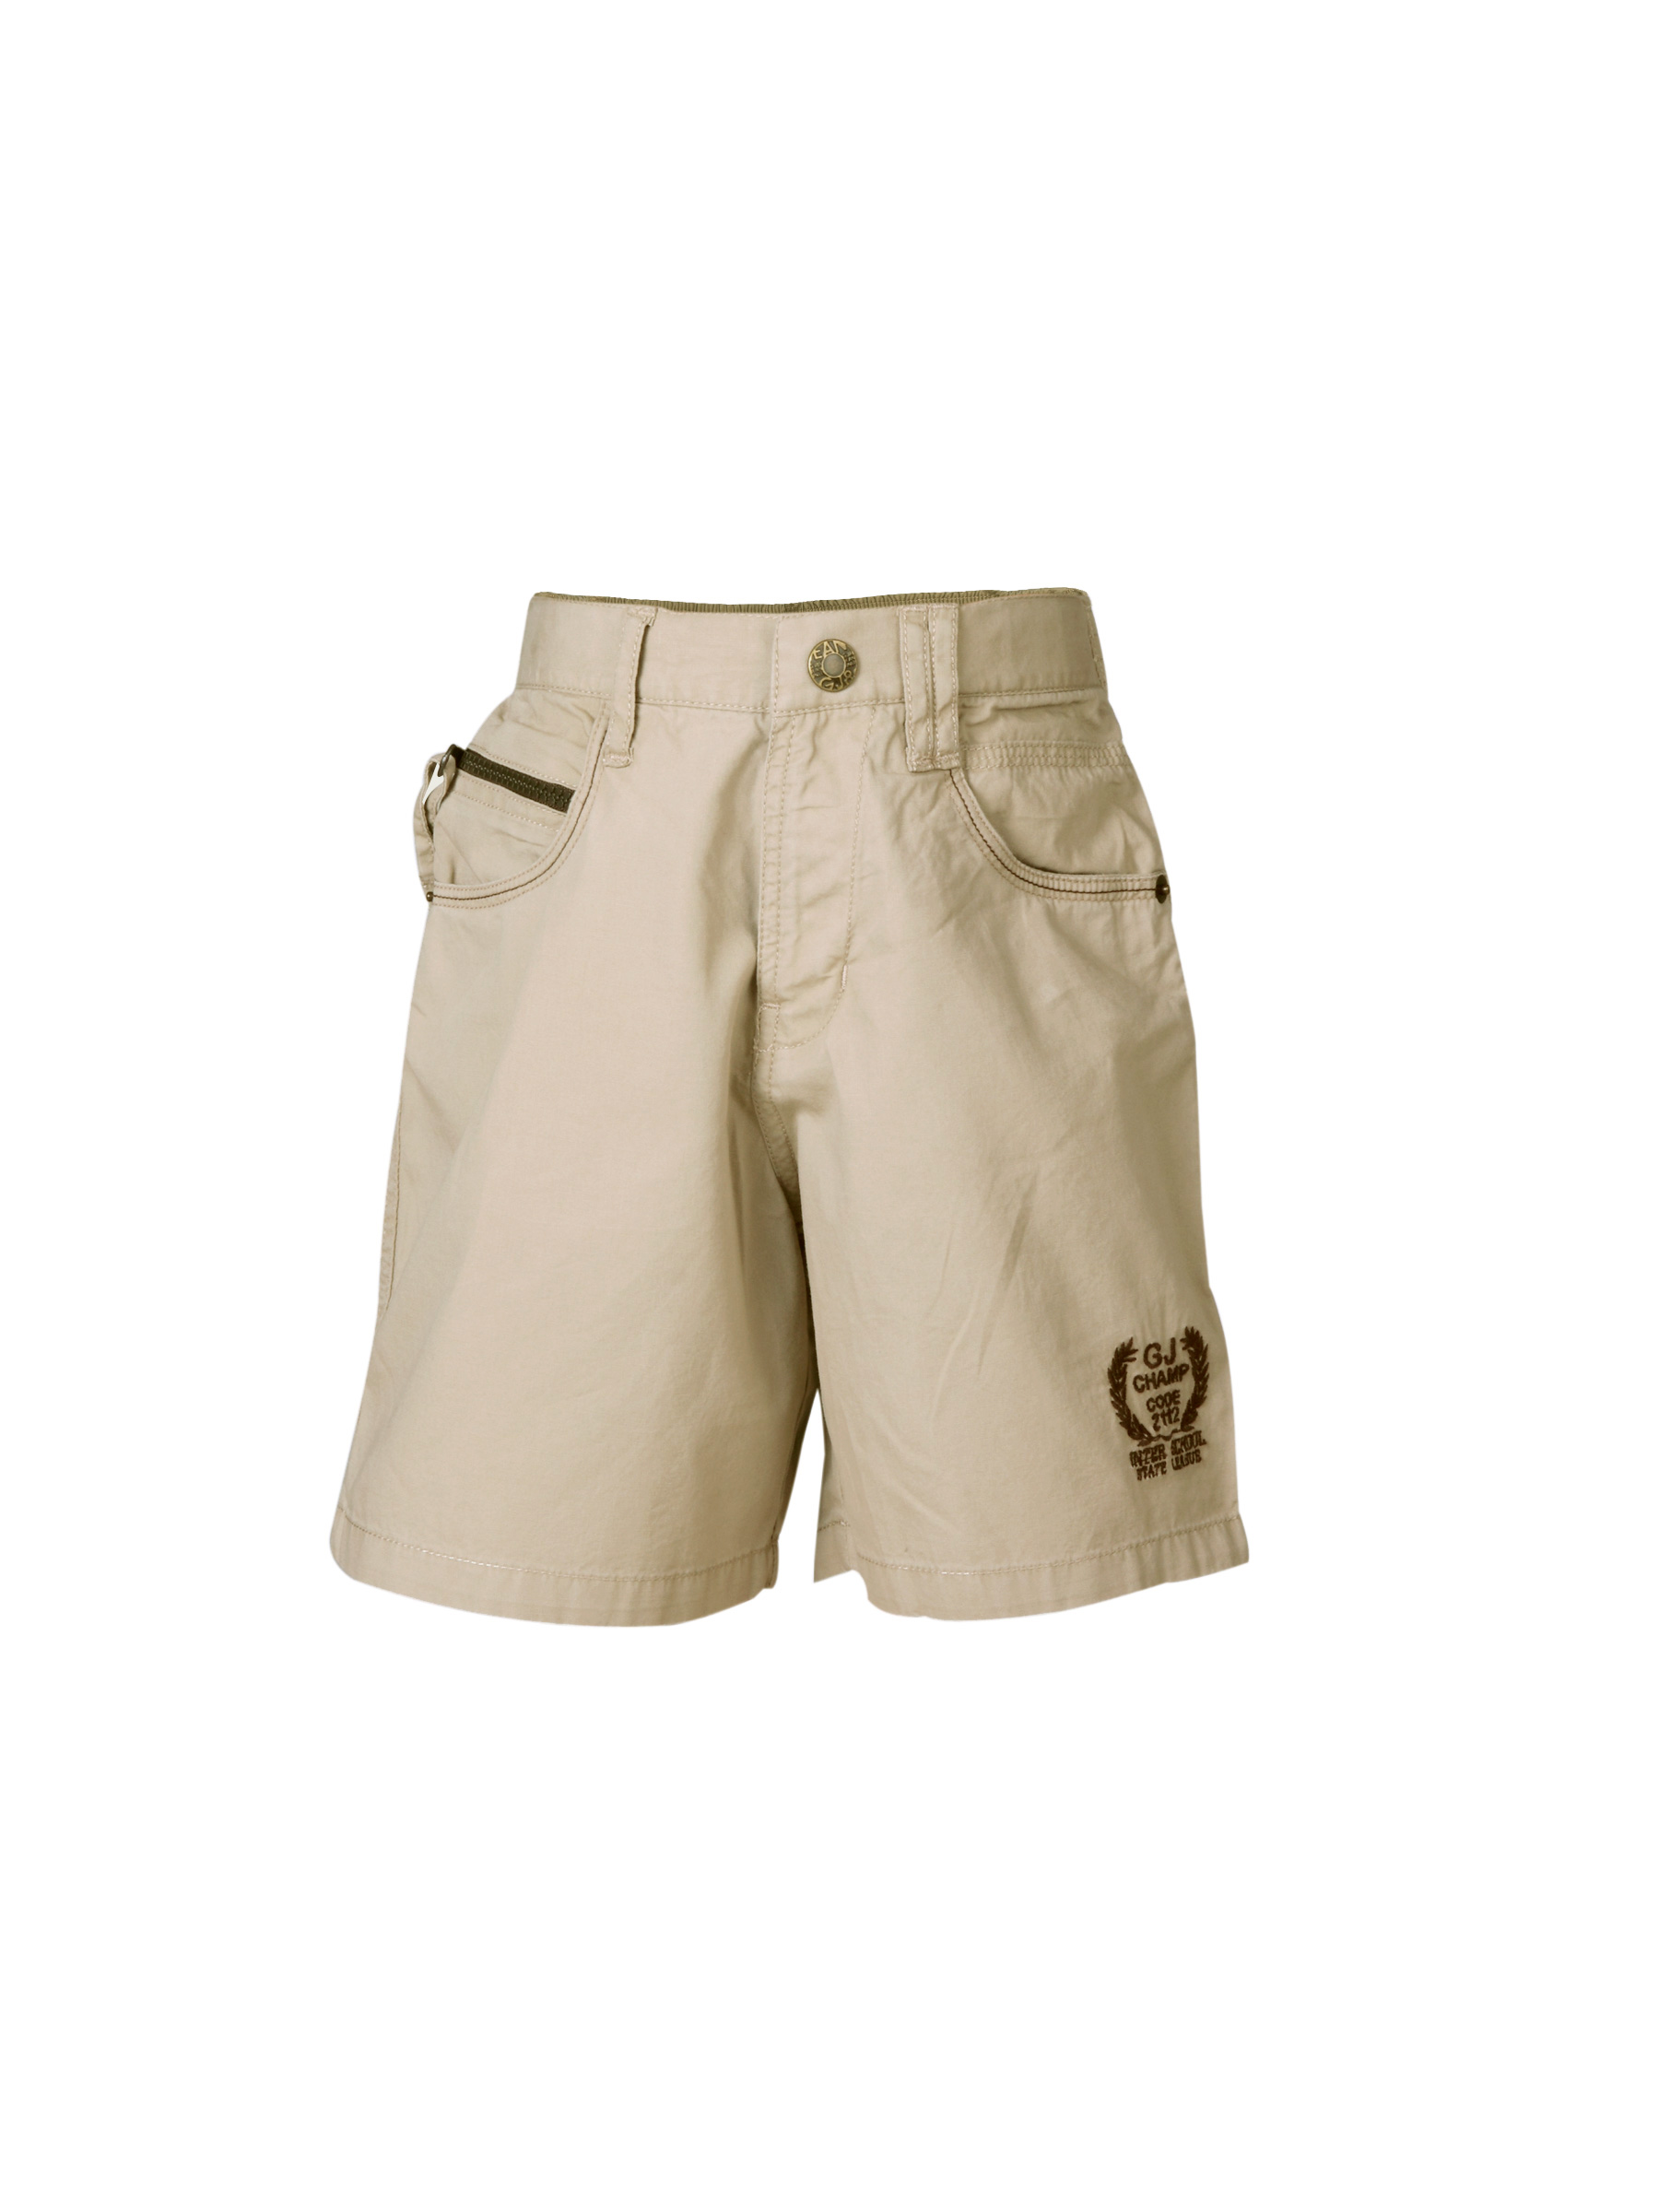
Gini and Jony Boys Beige Shorts
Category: Apparel / Bottomwear / Shorts
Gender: Boys
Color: Beige
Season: Summer 2012
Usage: Casual